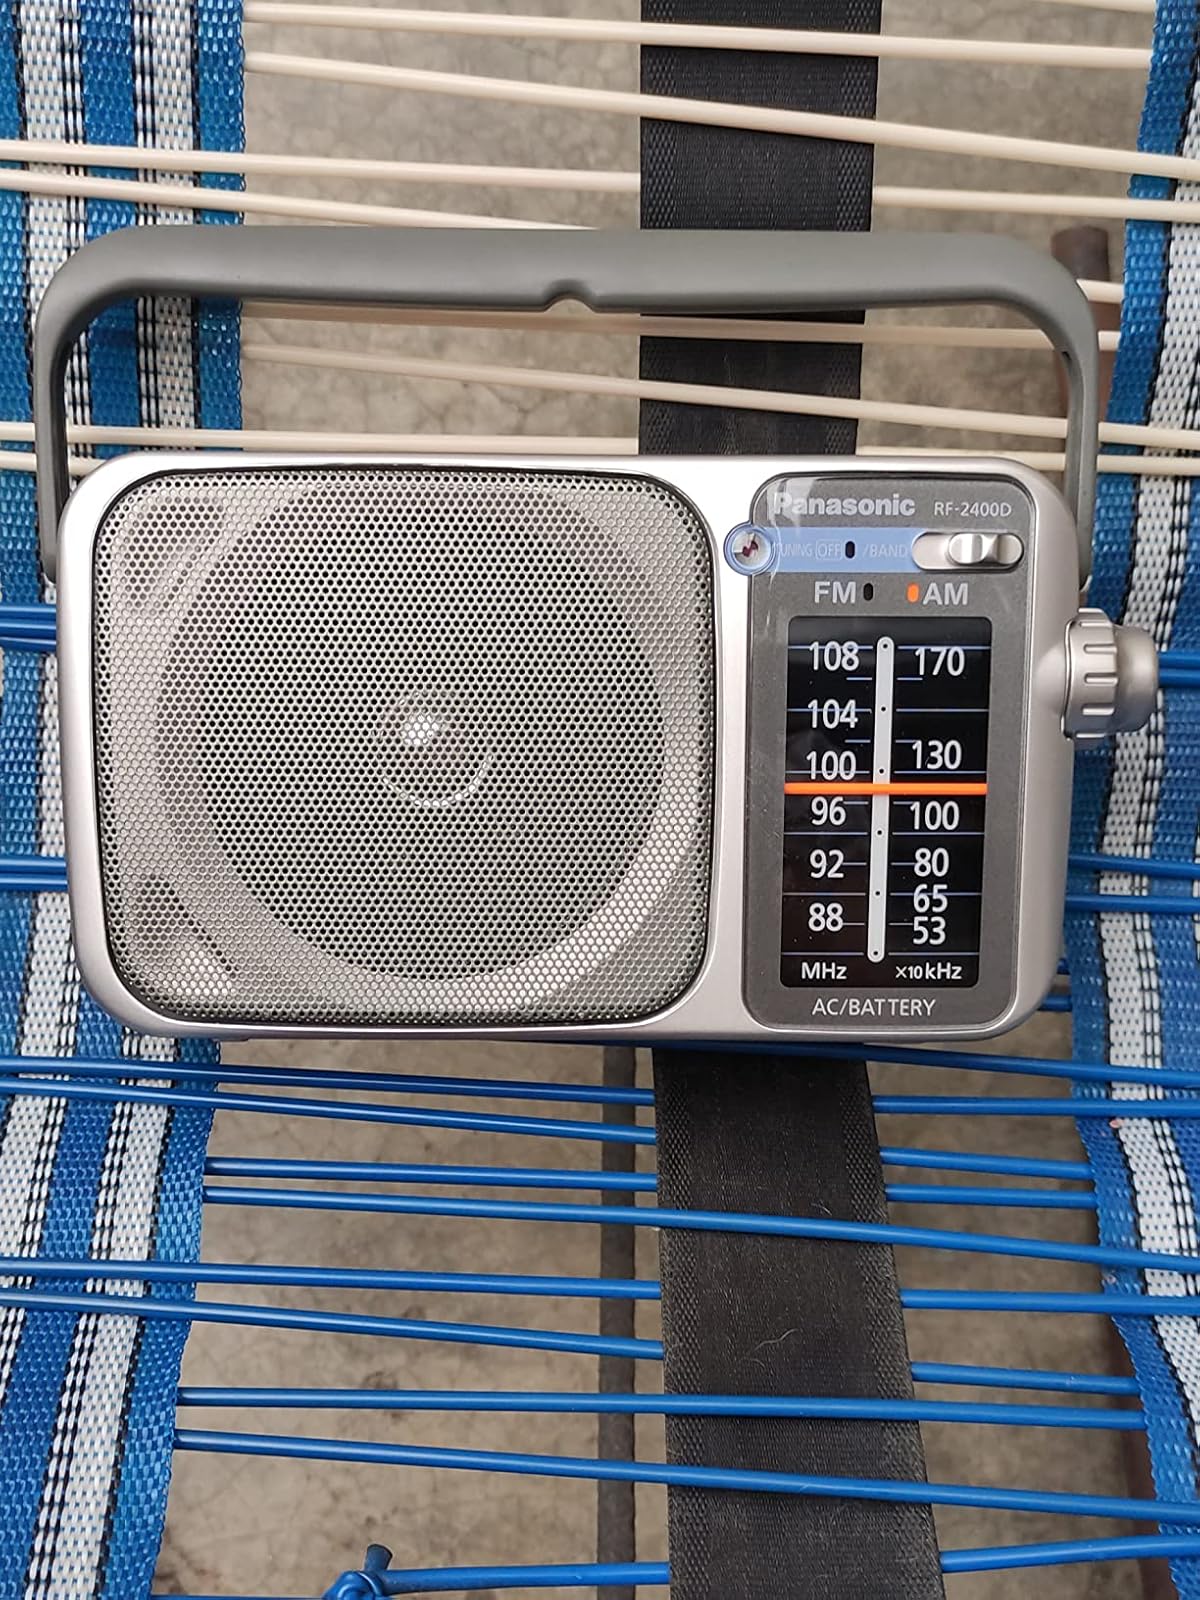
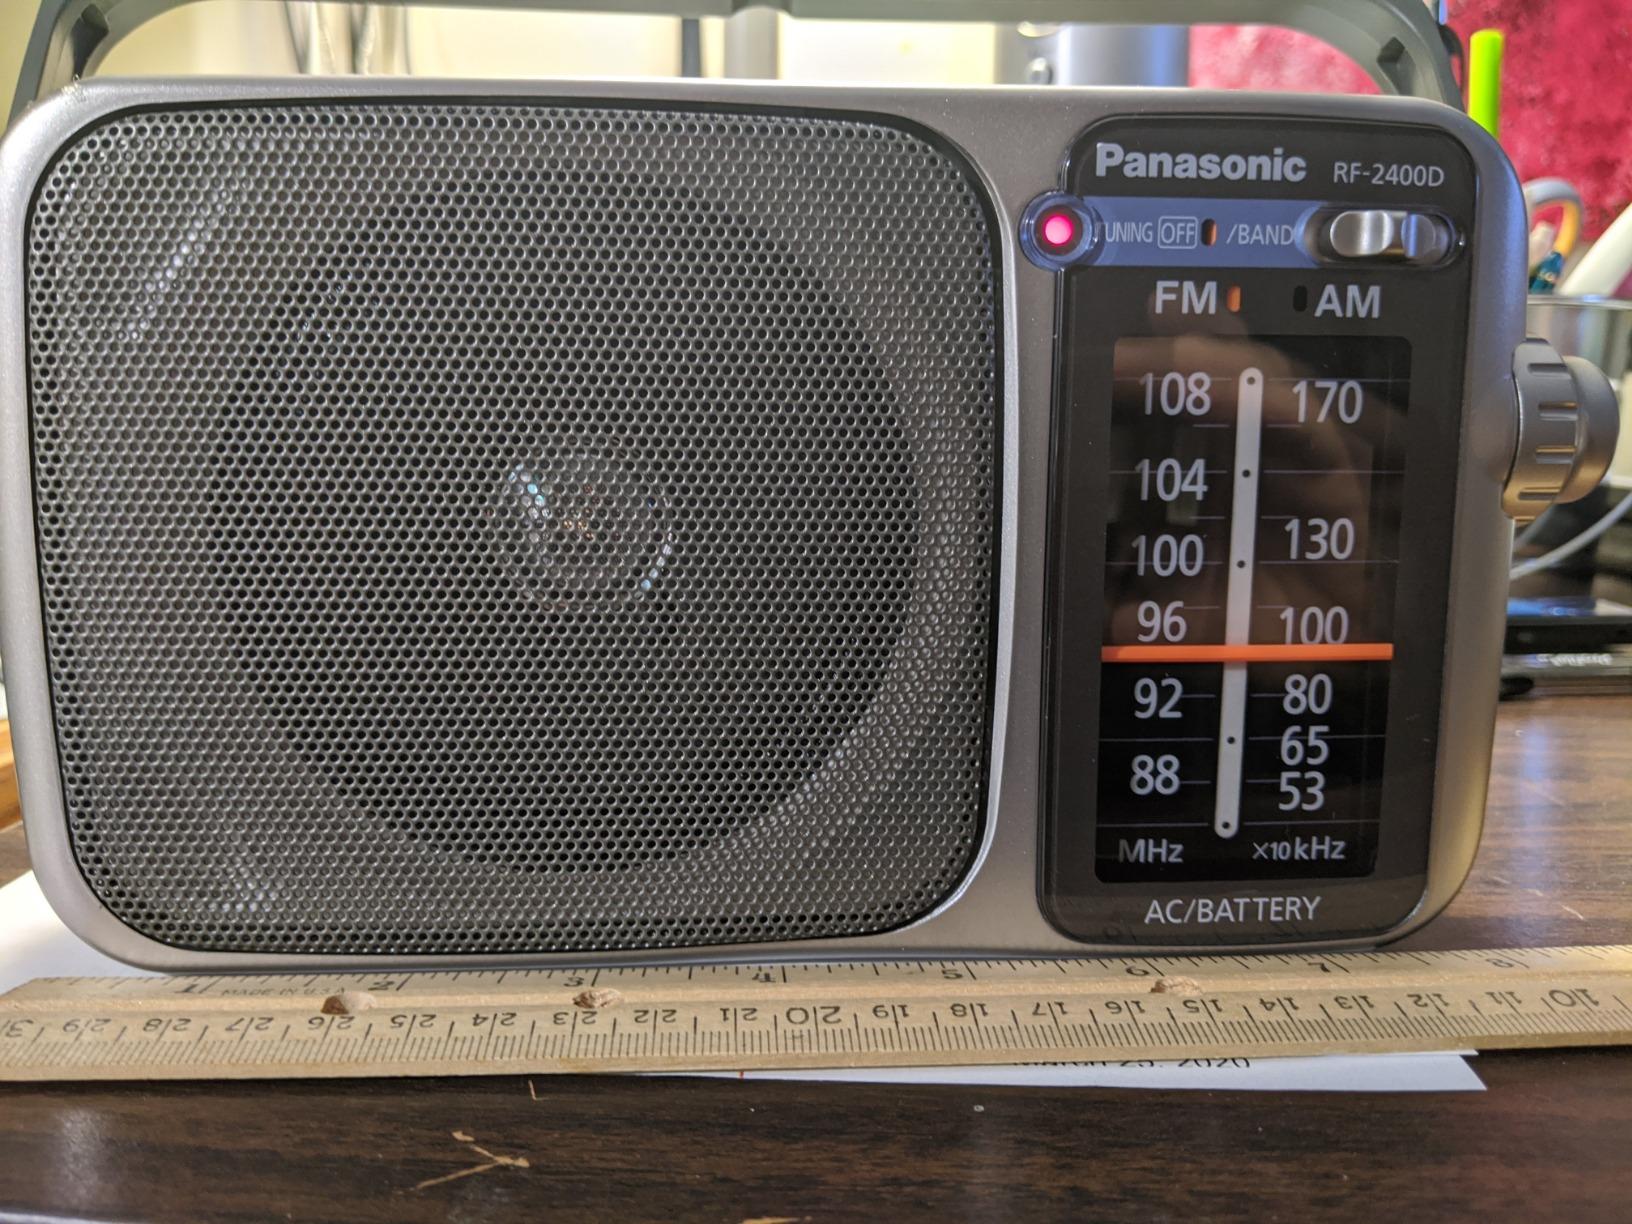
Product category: radio
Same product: yes